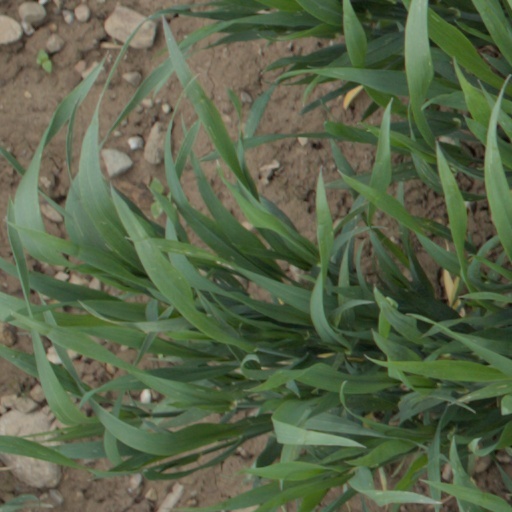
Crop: wheat